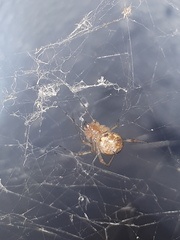
Species: Parasteatoda_tepidariorum